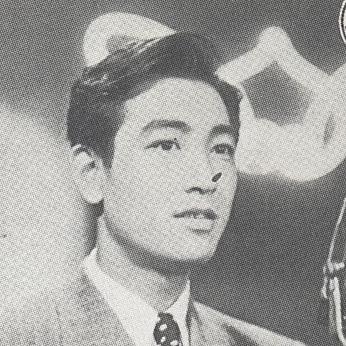
Age: 25